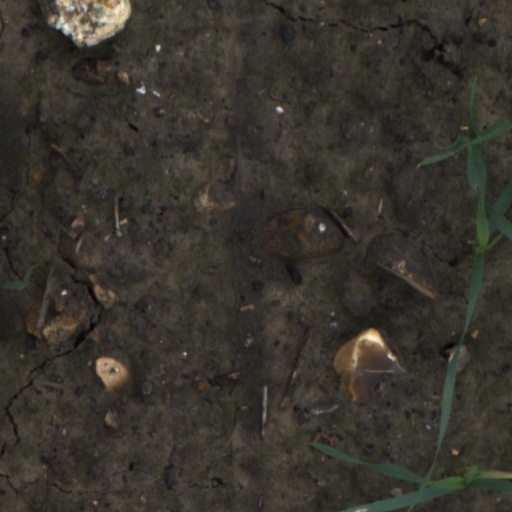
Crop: wheat